Fumio Kishida

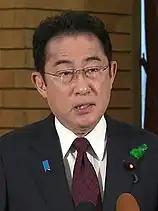

On 27 July 2022 Japanese Prime Minister Fumio Kishida said on Wednesday he and President Joko Widodo had agreed during talks to cooperate in a variety of fields, including energy and maritime security. Japan also agreed to provide 43.6 billion yen ($318.25 million) in loans to Indonesia for use in infrastructure projects and disaster prevention, Reuters reported. At the outset of the meeting in Tokyo, Kishida told Jokowi that Japan hopes to work with Indonesia to realize a free and open Indo-Pacific region, a vision that Japan is pursuing amid China's rise. Jokowi, meanwhile, conveyed his condolences over the death of former Prime Minister Shinzo Abe earlier this month, saying the late former leader helped advance bilateral relations to a strategic partnership.